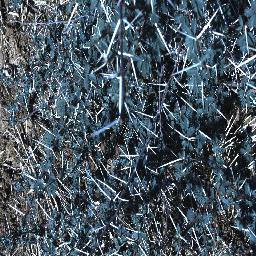
Label: prickly_acacia